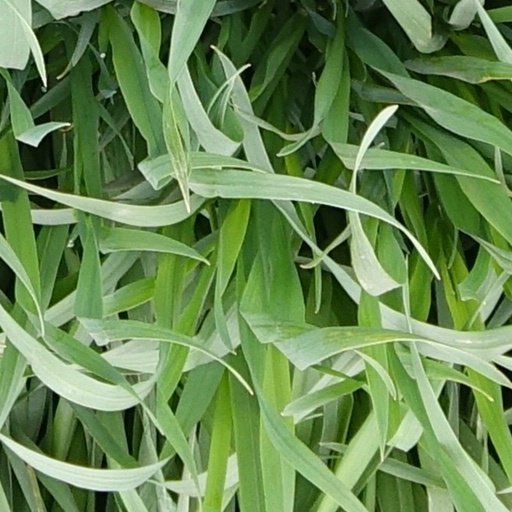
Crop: wheat